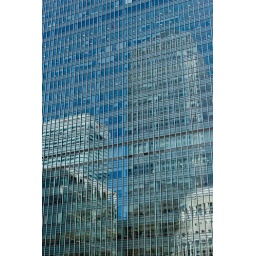
The towers of Canary Wharf reflected in the glass front of another office tower, Canary Wharf, London